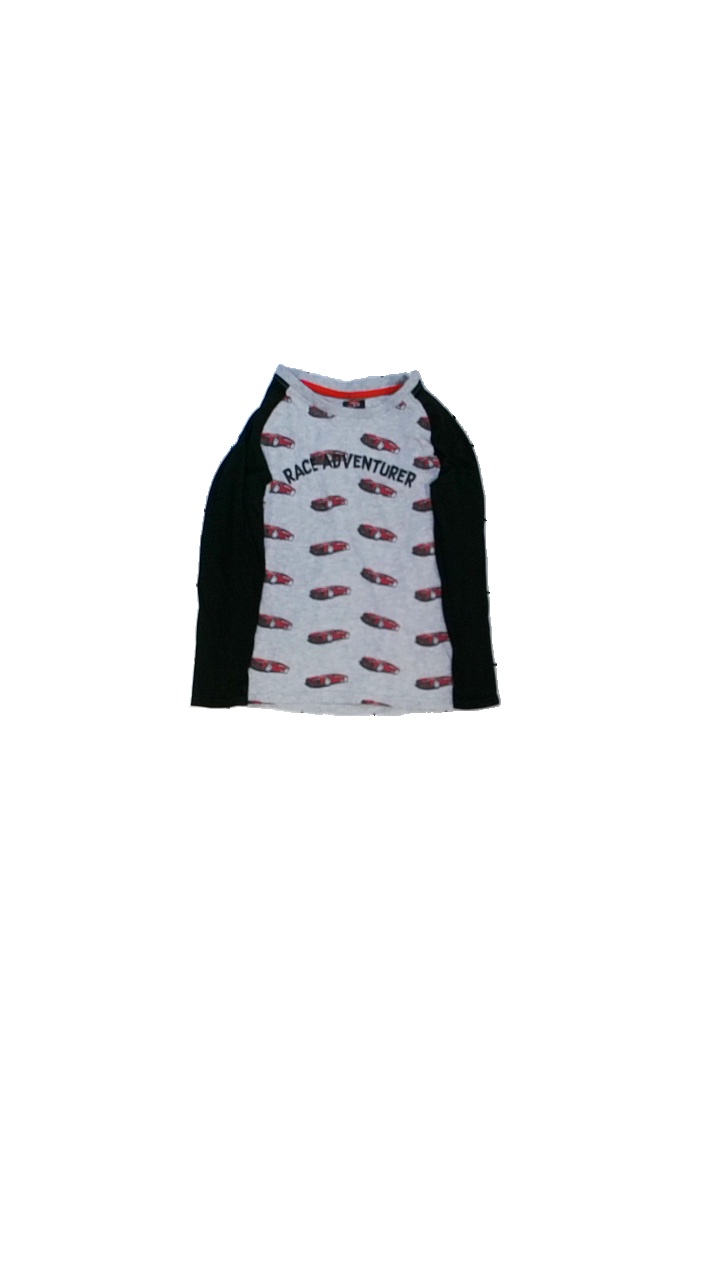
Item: Top (Children)
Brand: Forever Faster
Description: Långärmad tröja med tryck
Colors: Grey, Black, Red, White
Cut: C-collar
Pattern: Other
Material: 100% bomull
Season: All
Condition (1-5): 4
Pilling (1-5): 5
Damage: dammigt på ärmar
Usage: Reuse
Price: <50